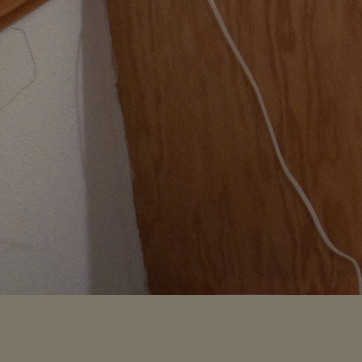
Material: wood